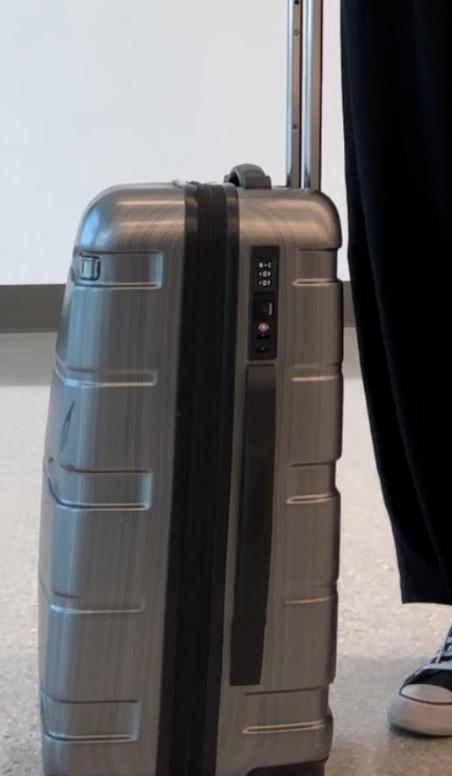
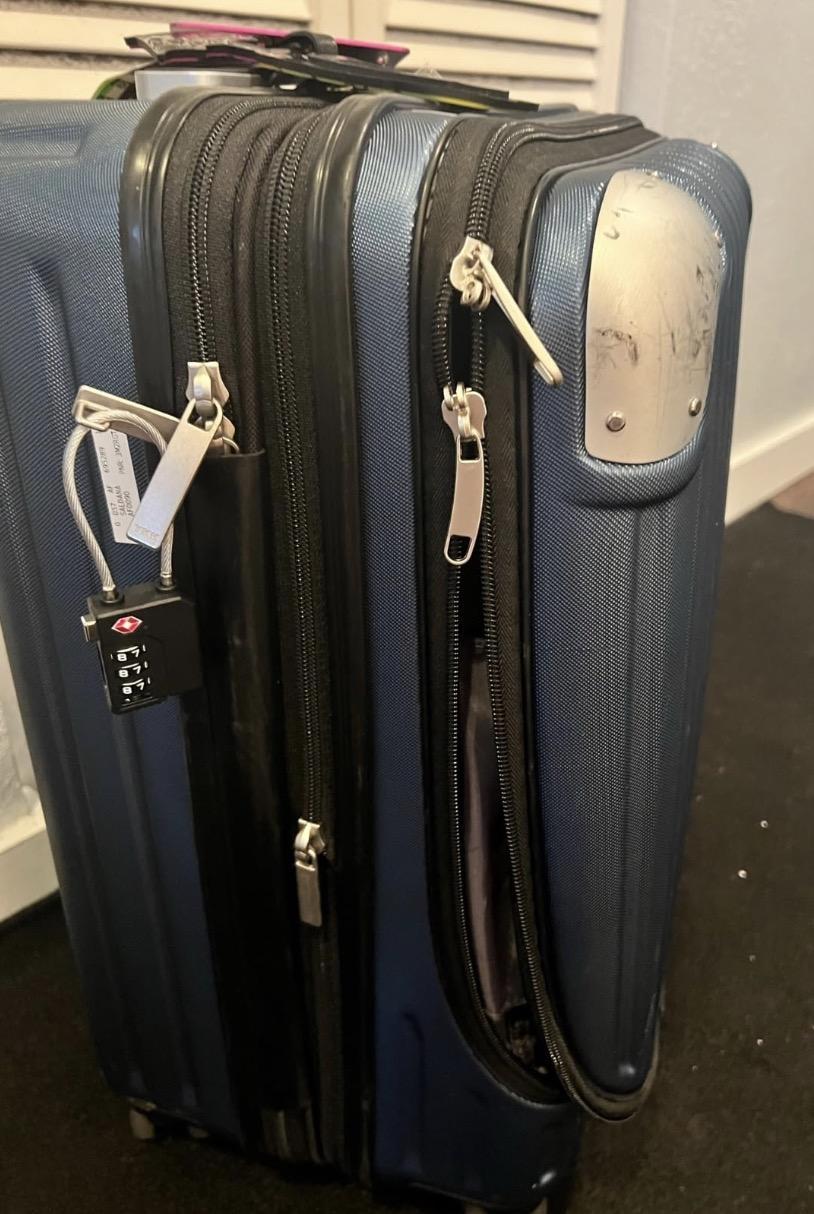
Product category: items_tea
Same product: no